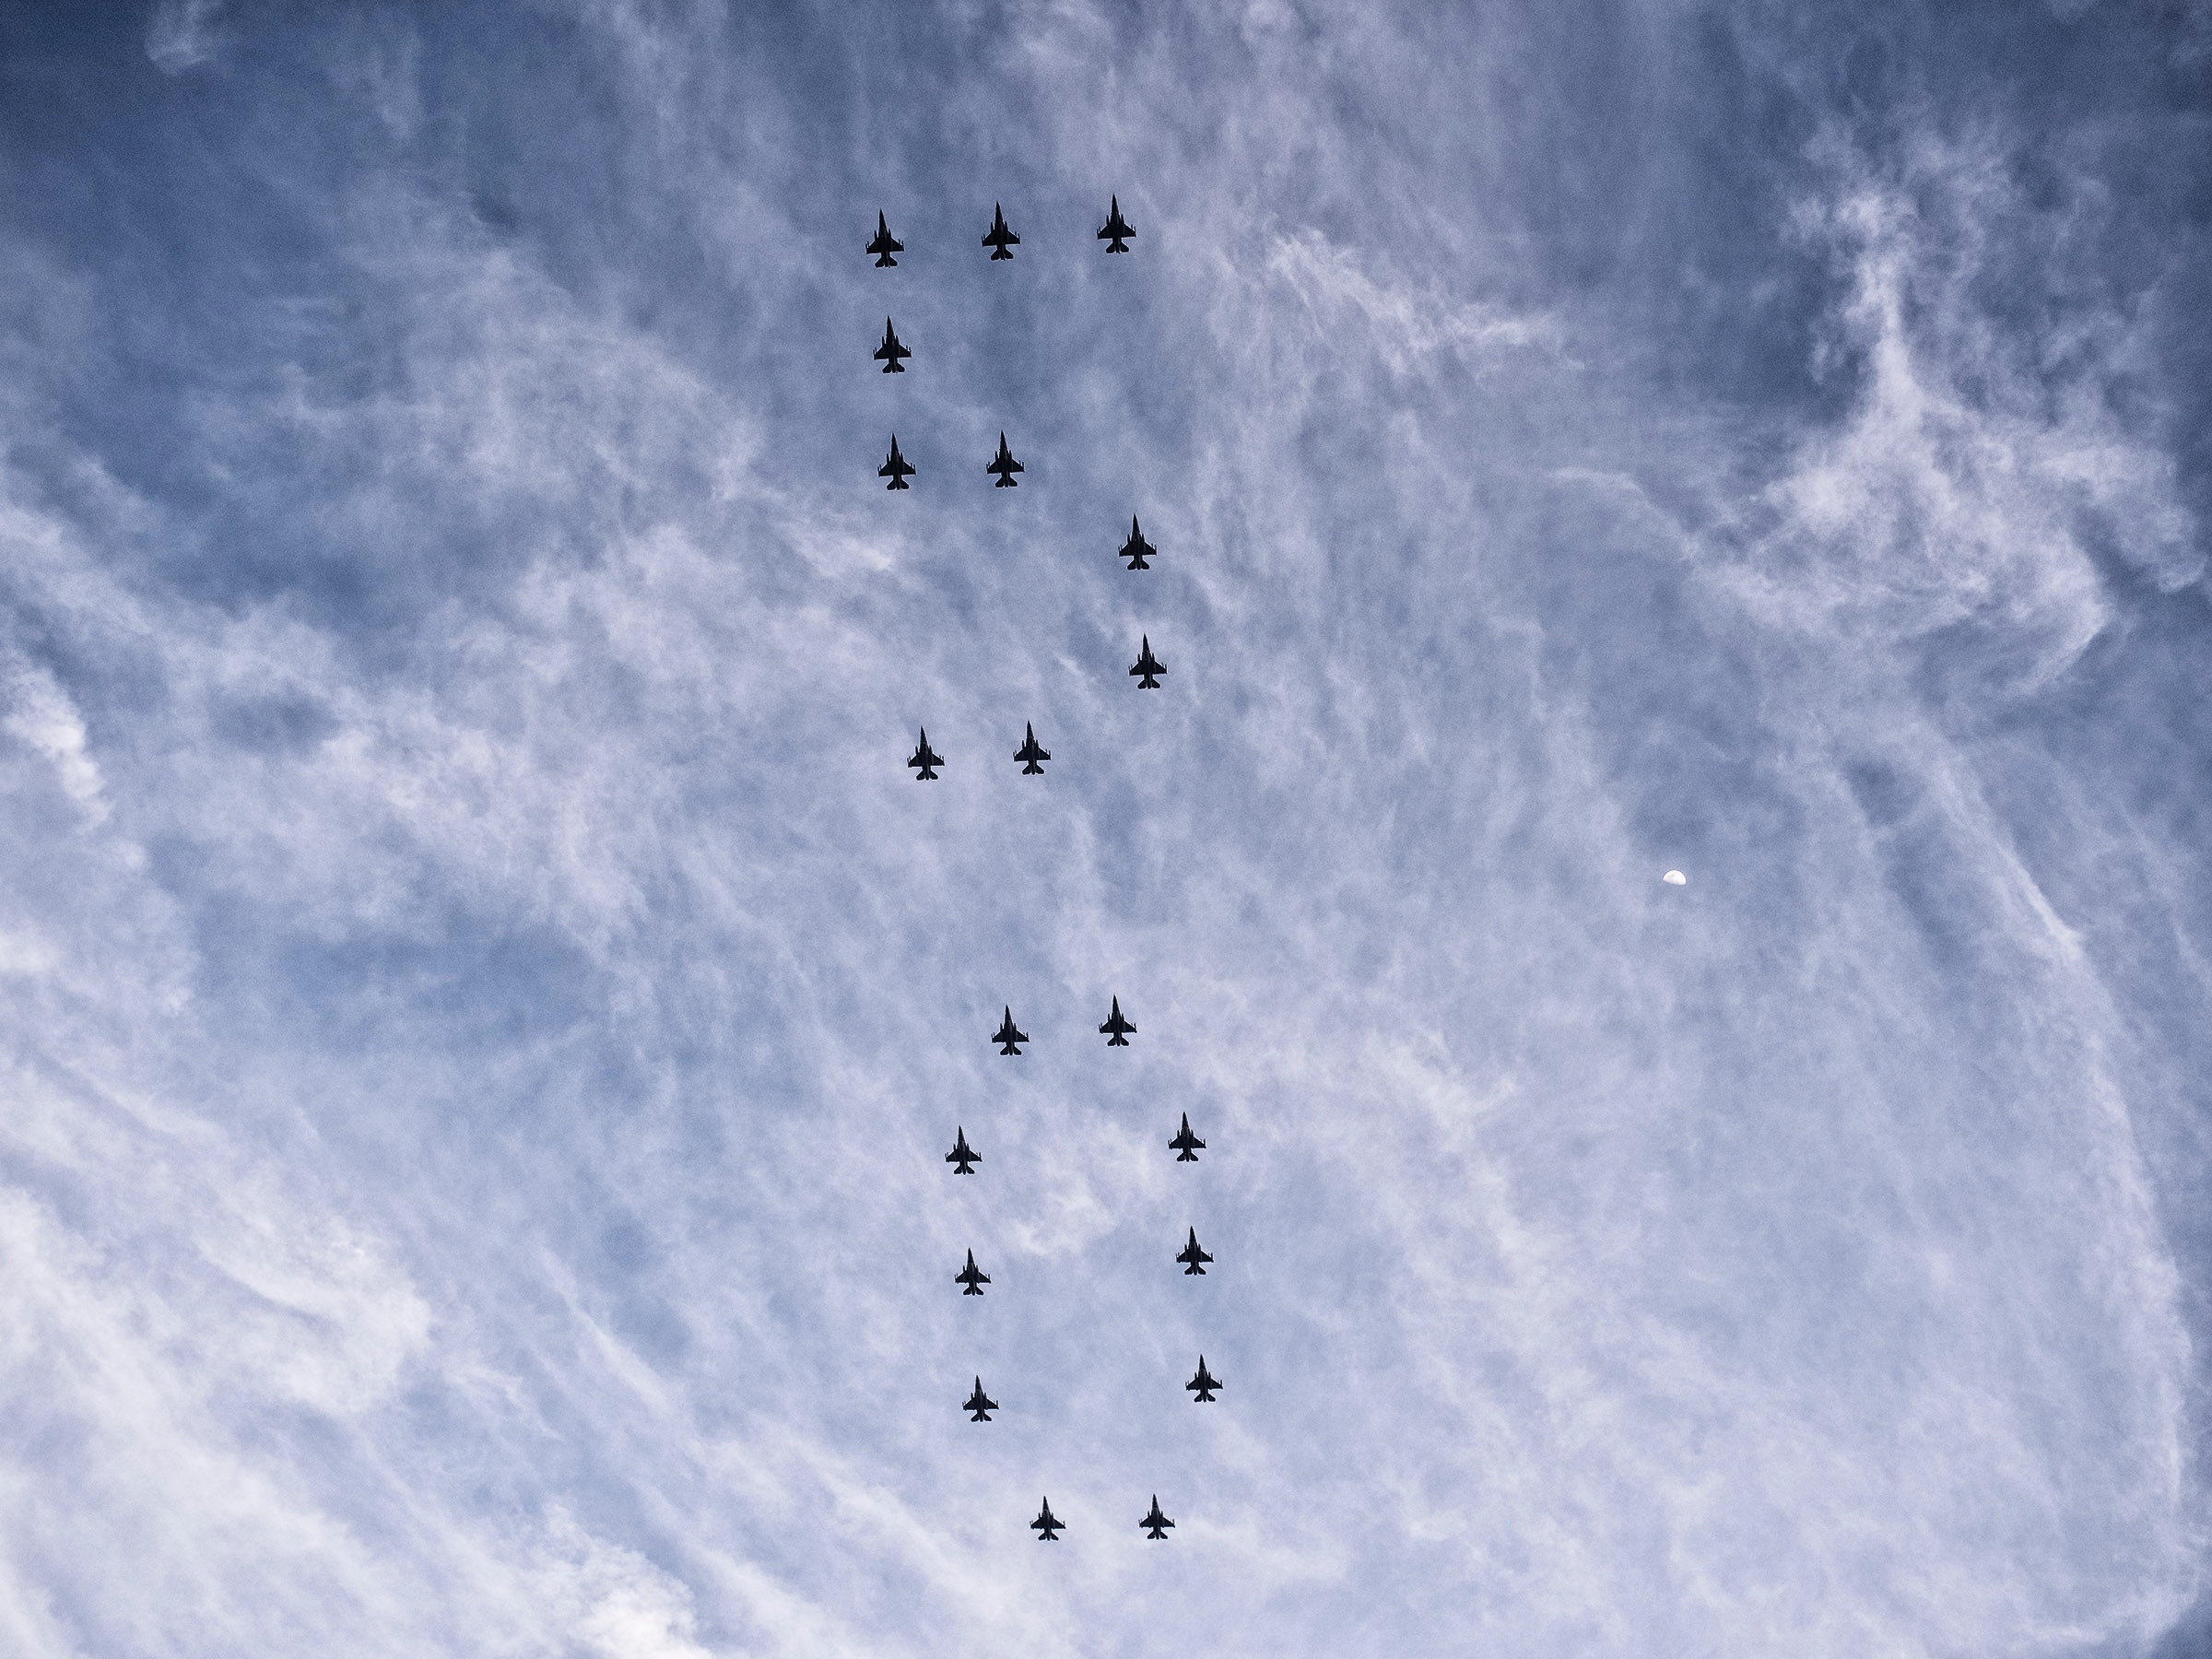
snow, winter, bird, wing, cloud, sky, flock, line, weather, blue, freezing, atmosphere of earth, geological phenomenon